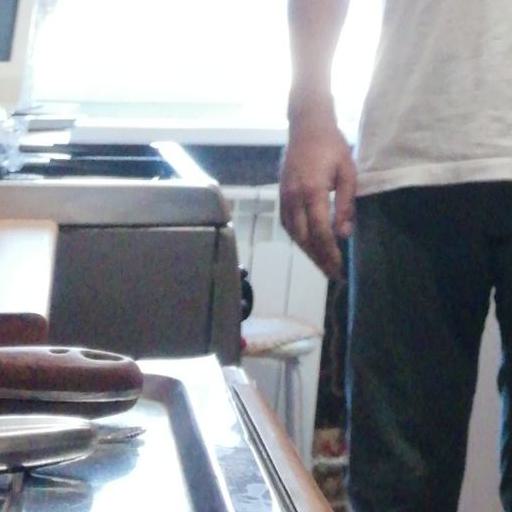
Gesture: no_gesture